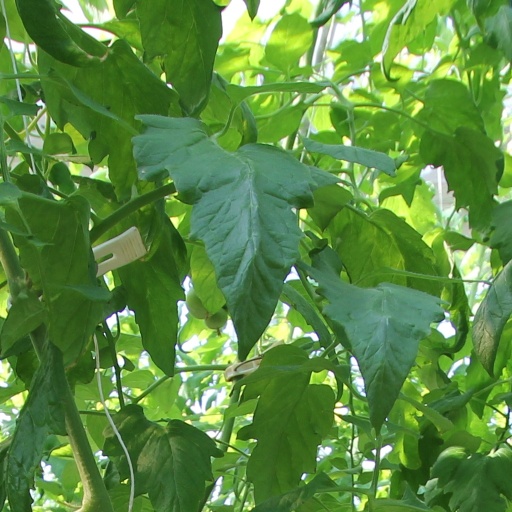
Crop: tomato